Killers from Space

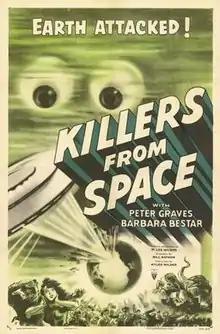
Theatrical release poster

Killers from Space (also known as The Man Who Saved the Earth) is a 1954 American independent science fiction film produced and directed by W. Lee Wilder, and starring Peter Graves, Barbara Bestar, Frank Gerstle, James Seay, and Steve Pendleton. Shot in black-and-white, the film originated as a commissioned screenplay from Wilder's son Myles Wilder and their regular collaborator William Raynor.